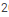
Number: 2